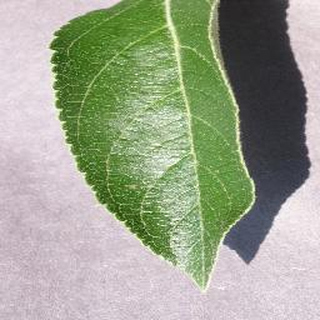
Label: healthy_apple